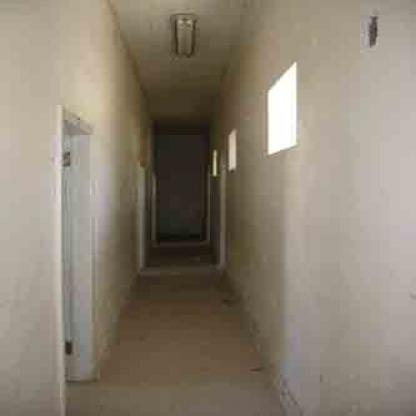
Scene: Indoor